List of Tsubasa: Reservoir Chronicle characters

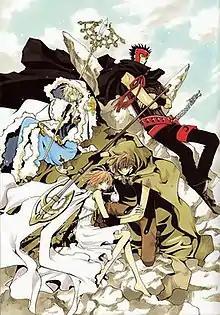
Promotional illustration featuring (from left to right) Fai, Sakura, Syaoran and Kurogane

The "" manga series and its respective animated adaptations feature a large cast of fictional characters designed by Clamp. The series takes place in a fictional multiverse with parallel dimensions where several characters – taken from many of Clamp's past works – can appear in several of the universes as having the same character names and designs but differing histories and settings.